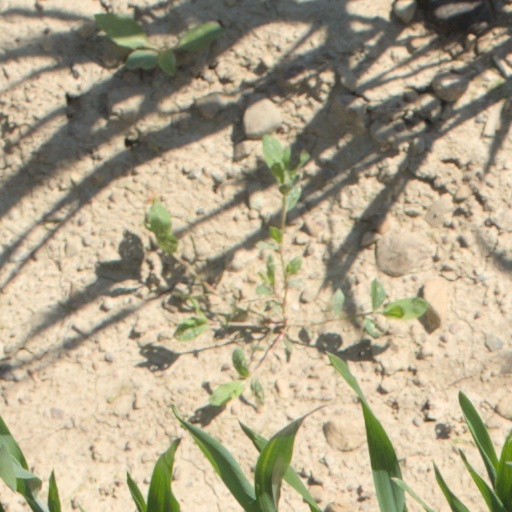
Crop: wheat